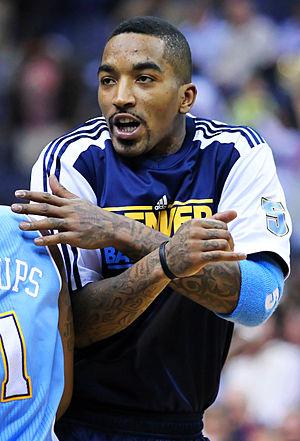
Earl Joseph Smith III, dit J. R. Smith, né le 9 septembre 1985 à Freehold Borough, est un joueur de basket-ball américain. Après avoir évolué parmi les Hornets de la Nouvelle-Orléans, les Nuggets de Denver, les Knicks de New York et les Cavaliers de Cleveland, il joue maintenant sous les couleurs des Lakers de Los Angeles. Il est champion NBA avec les Cleveland Cavaliers en 2016.